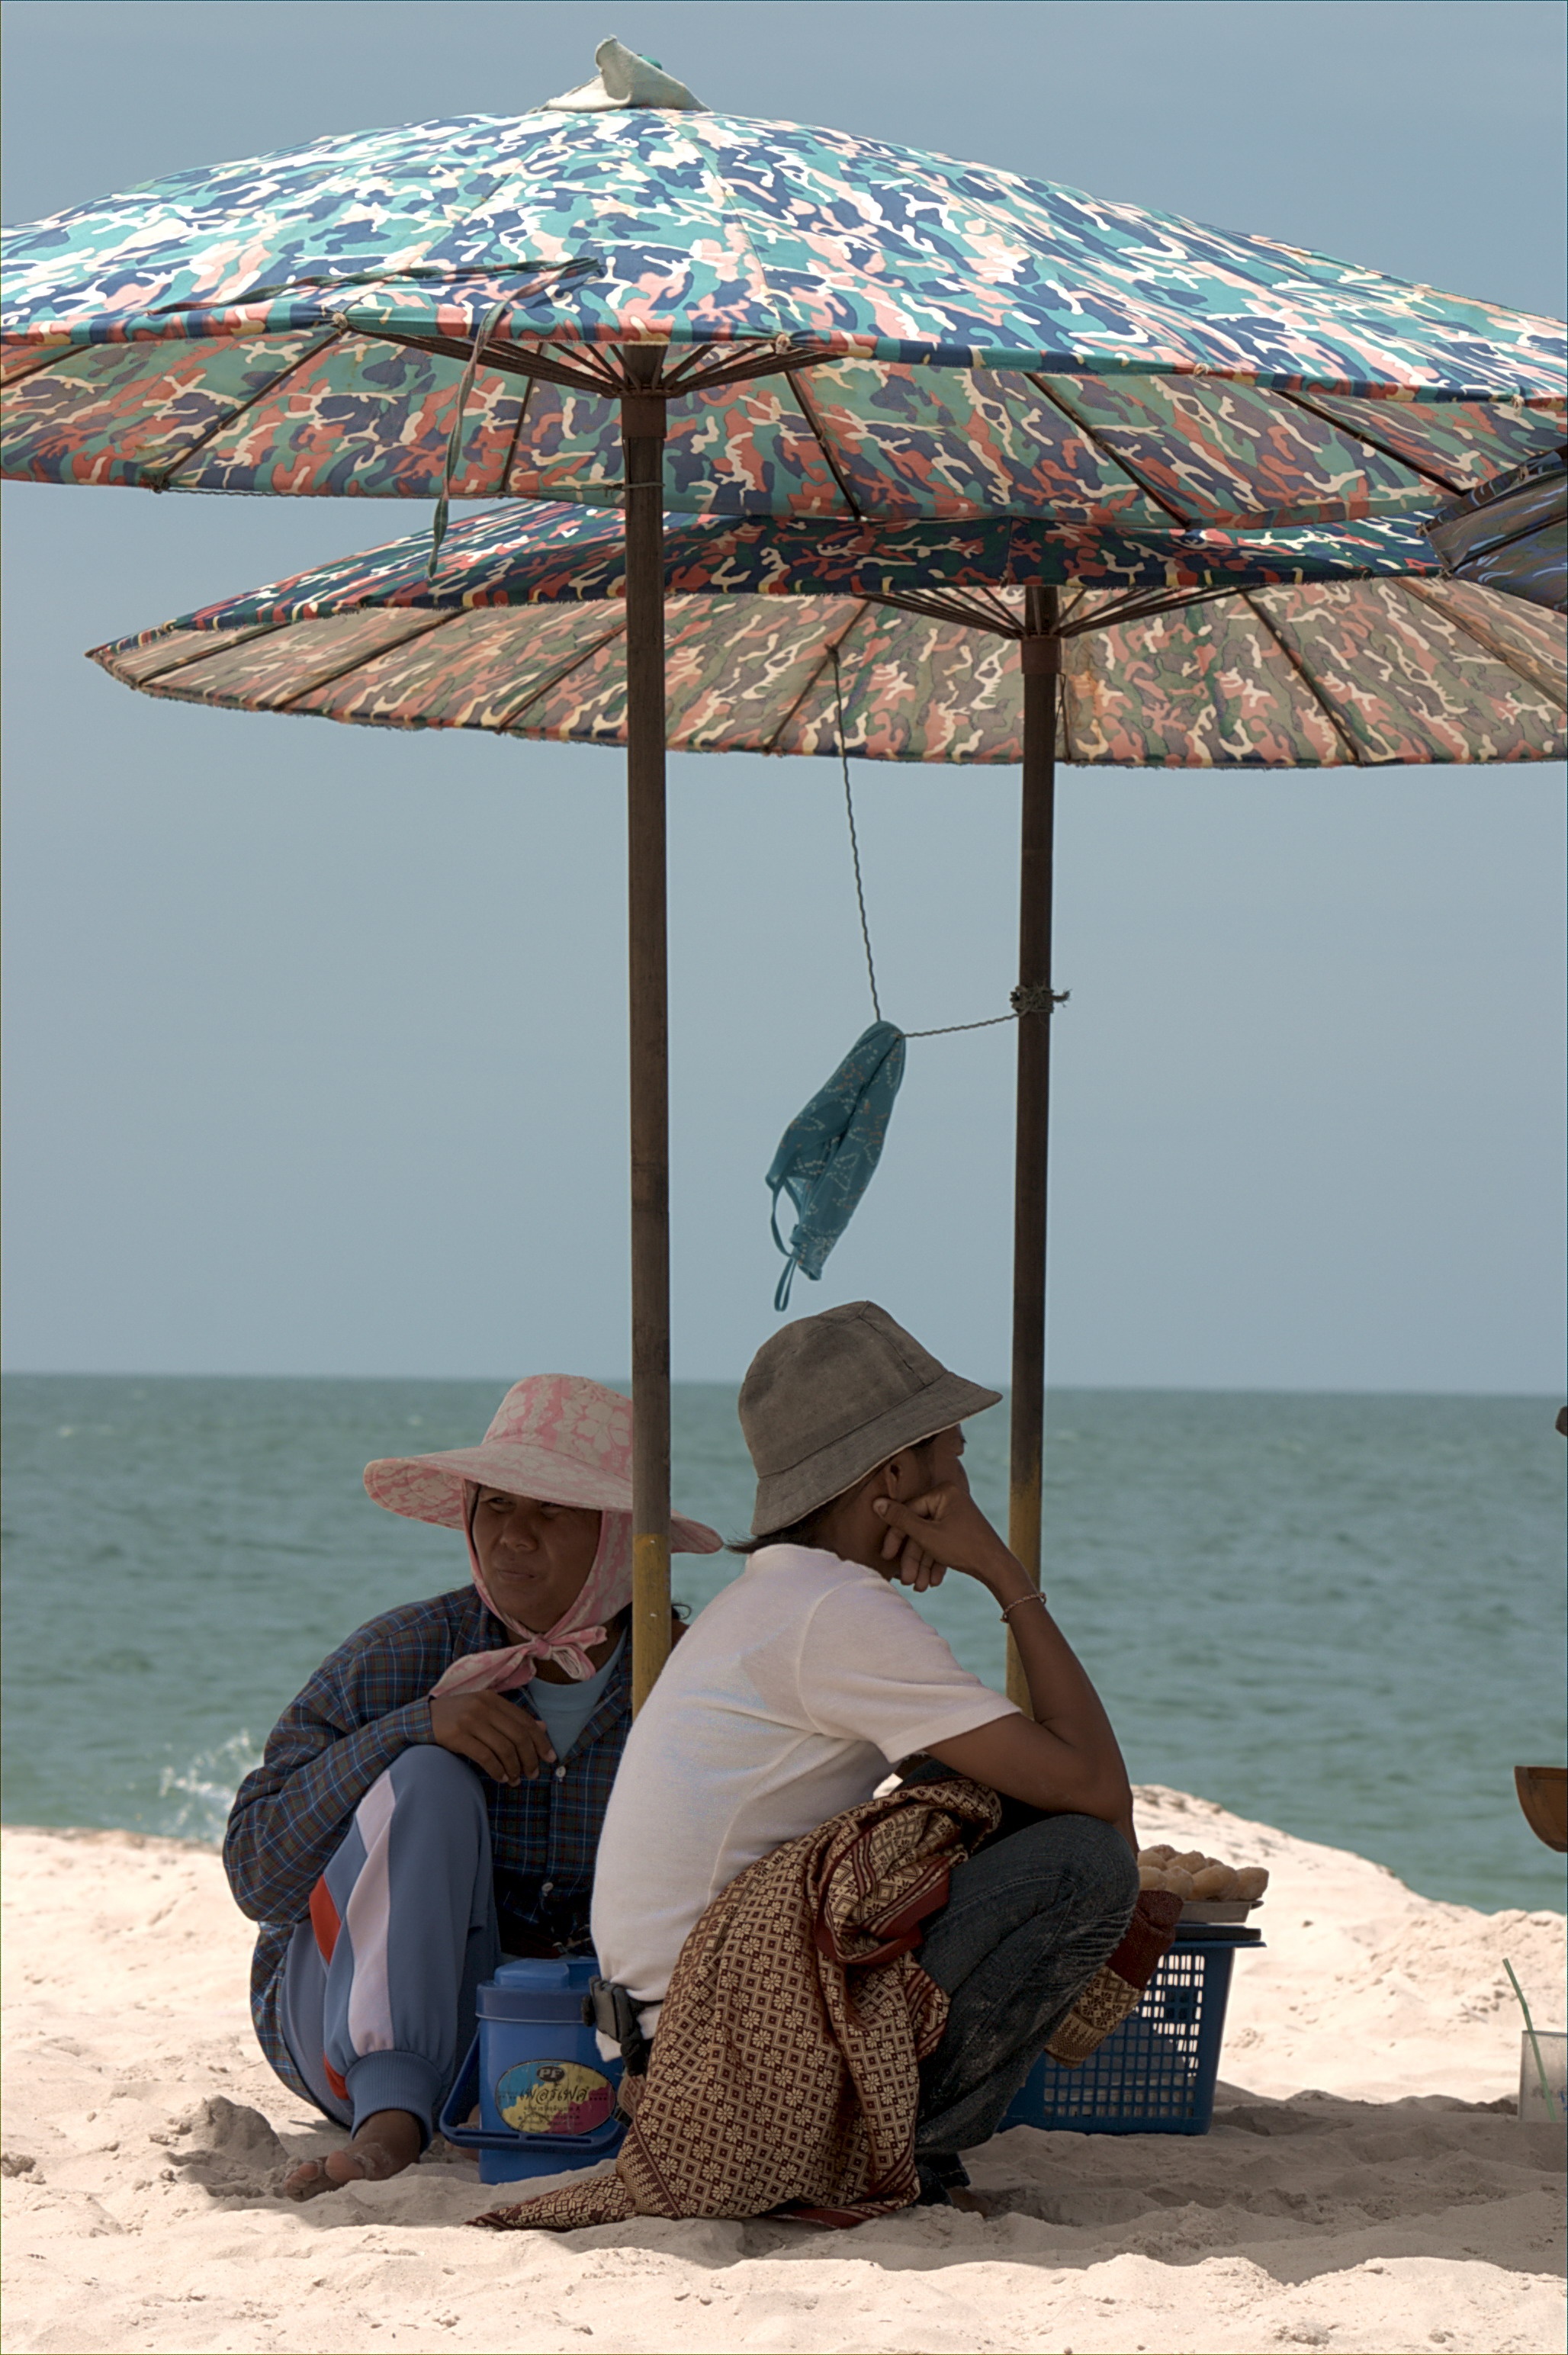
beach, sea, coast, water, ocean, sun, wind, vacation, travel, umbrella, island, leisure, parasol